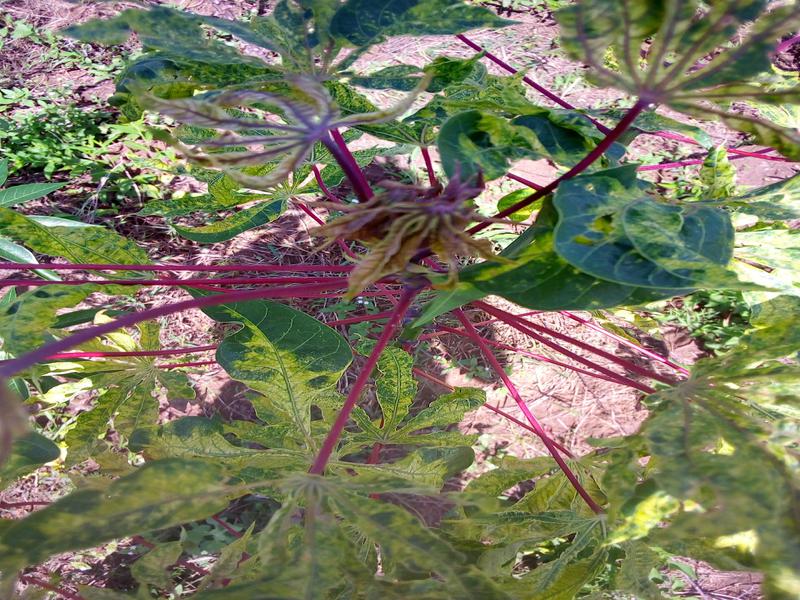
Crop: cassava
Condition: mosaic_disease